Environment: real
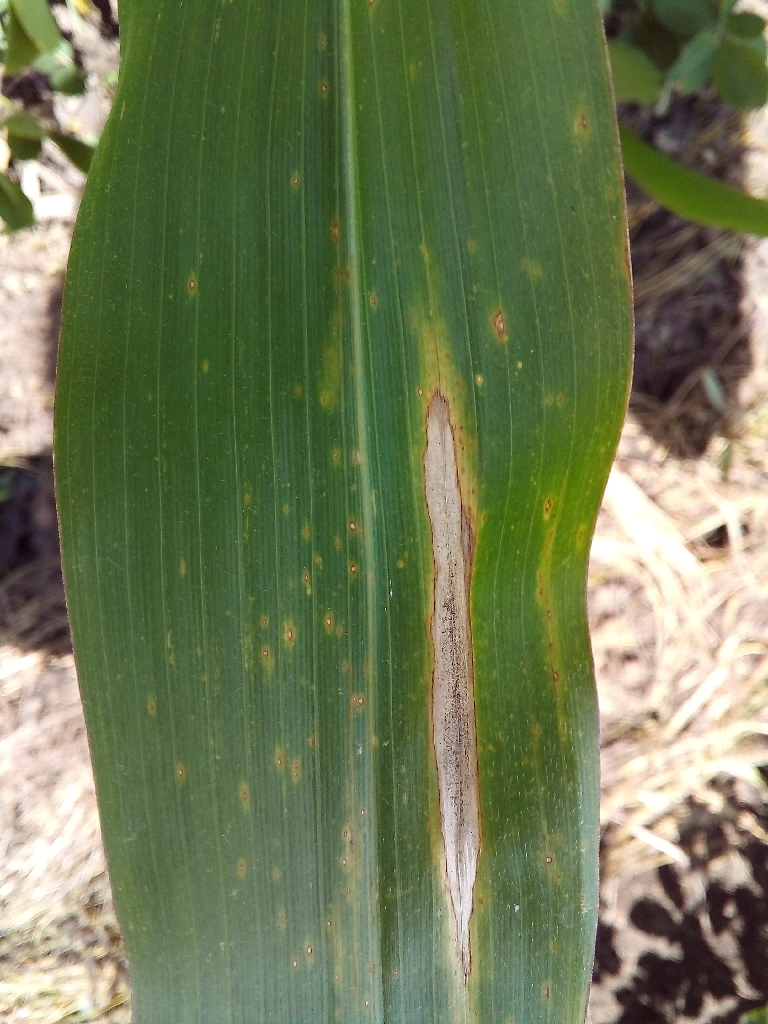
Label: northern_corn_leaf_blight